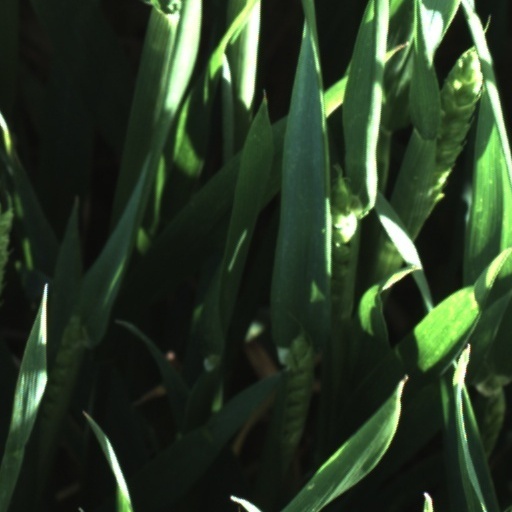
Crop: wheat